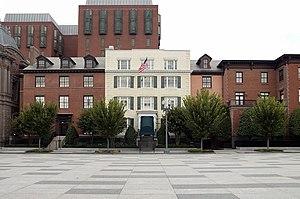
Blair House est une résidence officielle située 1651-1653 Pennsylvania Avenue Northwest, à Washington, D.C. aux États-Unis ; il s'agit de la résidence des invités officiels du président des États-Unis lors de leur séjour dans la capitale américaine. Elle est située face au Old Executive Office Building, presque à l'angle avec le parc Lafayette et la Maison-Blanche.